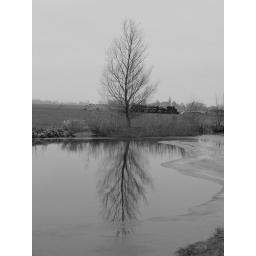
Weerspiegeling van een boom in het water